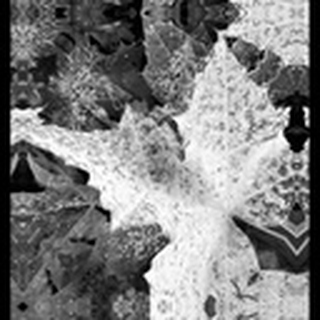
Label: cotton_powdery_mildew